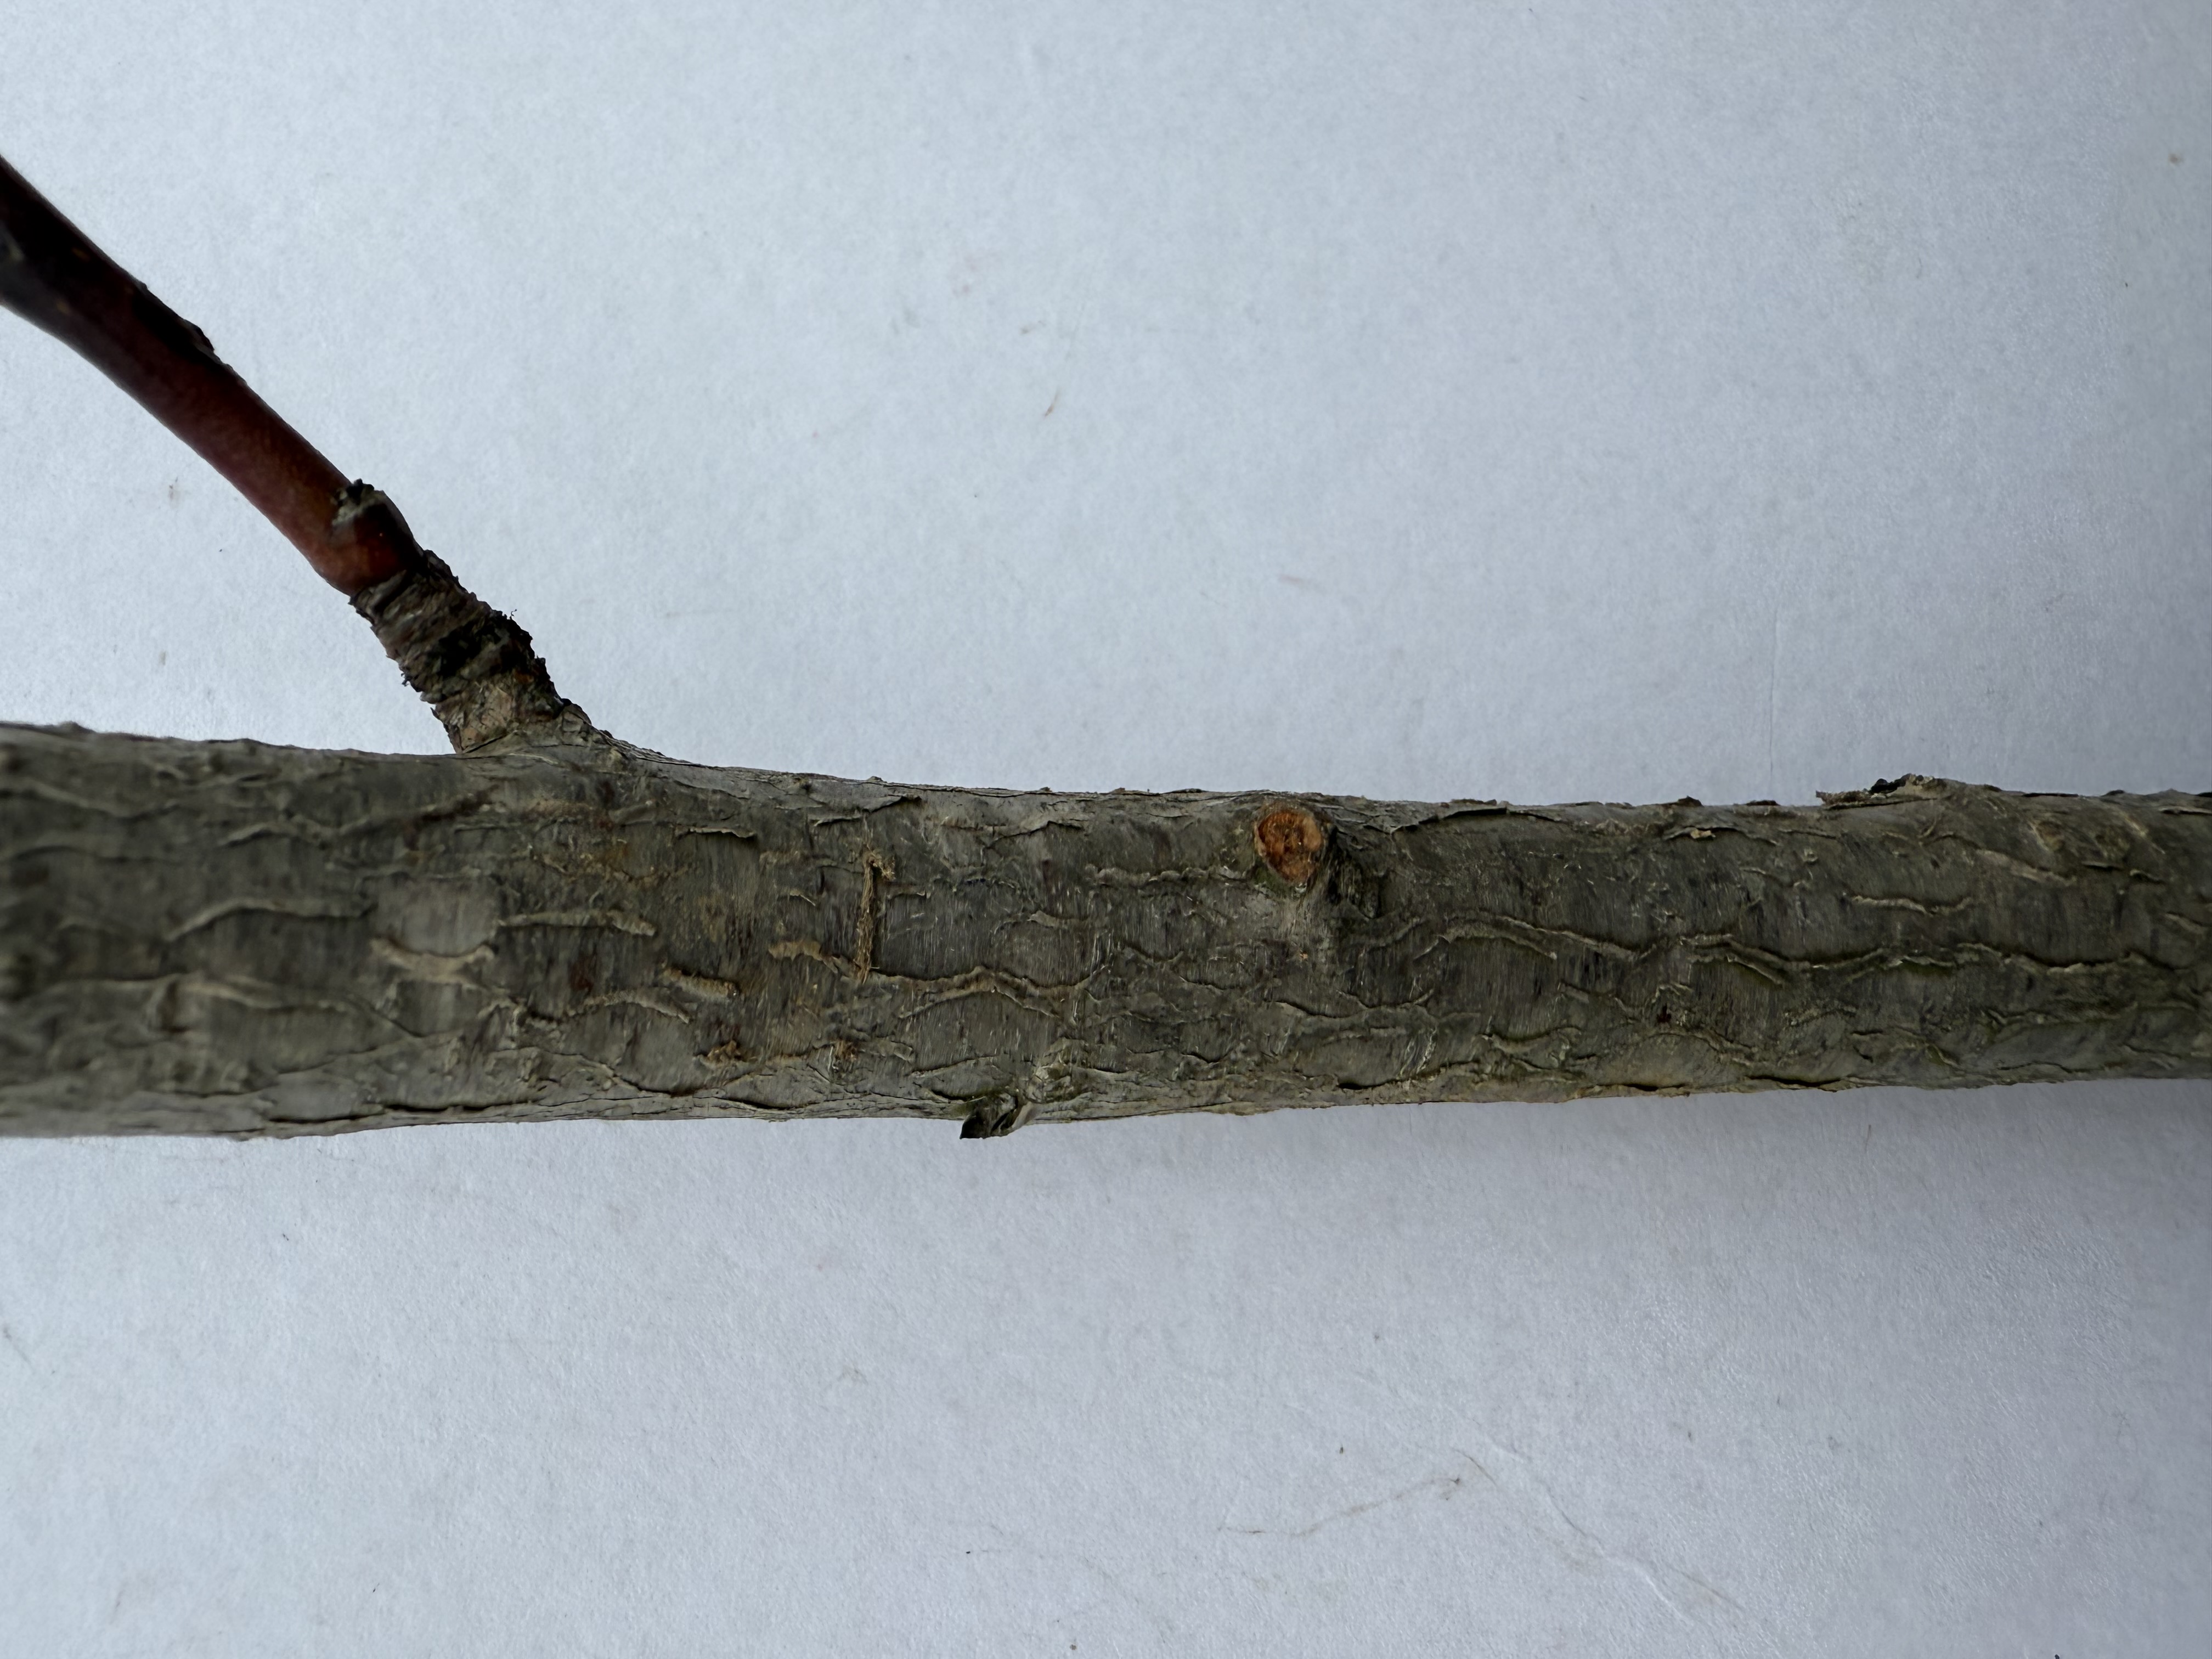
Variety: White Nectarine